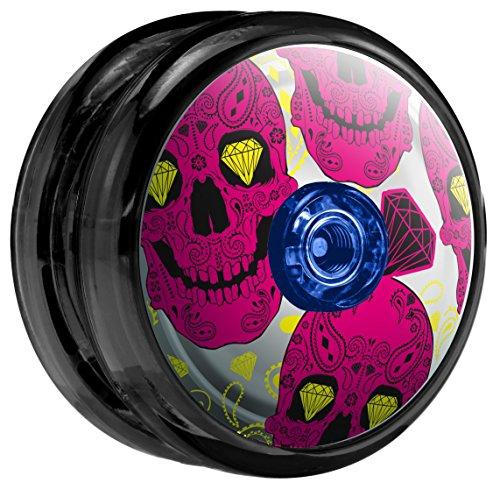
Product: Hyper Cluster Yo-Yo Starter Pack, Diamond Eyes Speed/Control
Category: Toys & Games | Sports & Outdoor Play | Yo-yos
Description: Crank it your way With Hyper Cluster diamond eyes speed/control yo-yo starter pack The high performance yo-yo system that's as unique as you are.
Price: $6.97
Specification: ProductDimensions:1.8x2.2x2.2inches|ItemWeight:5.1ounces|ShippingWeight:5.1ounces(Viewshippingratesandpolicies)|ASIN:B07DNZK7WF|Itemmodelnumber:42361|Manufacturerrecommendedage:4yearsandup